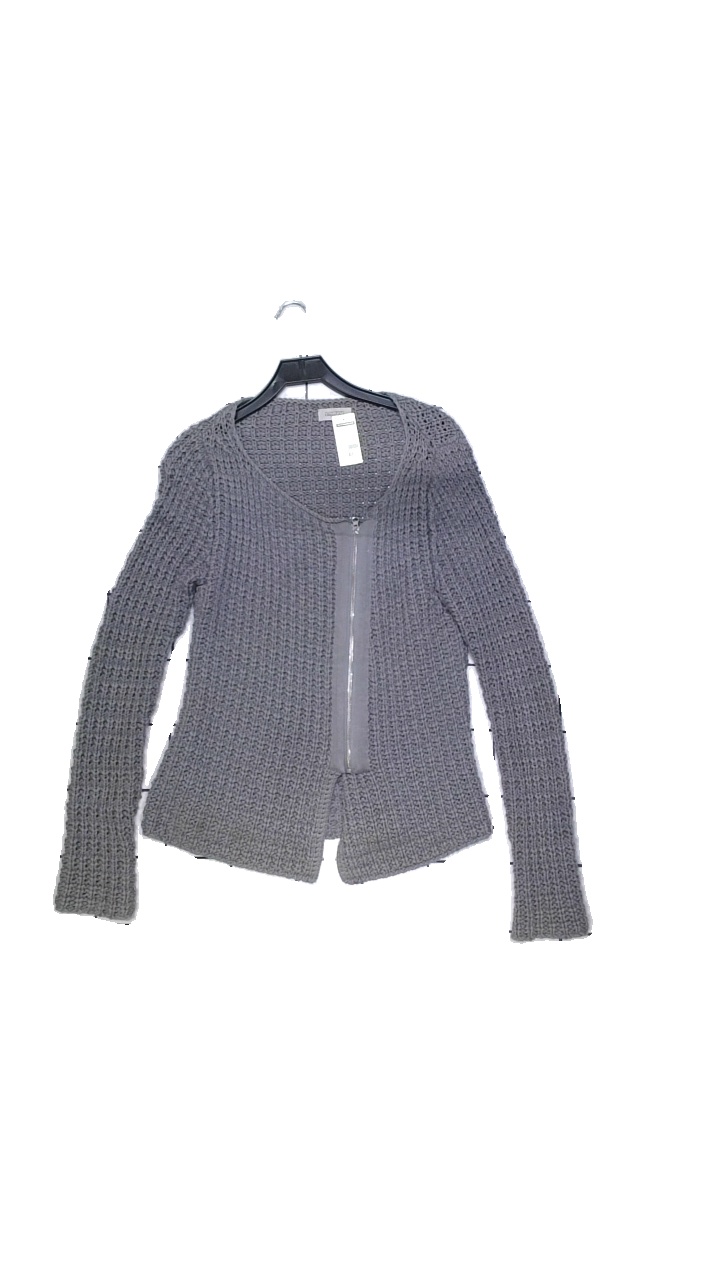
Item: Cardigan (Ladies)
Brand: Hunkydory
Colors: Grey
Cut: Regular, C-collar, Tight
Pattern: Other
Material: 100% cotton
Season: All
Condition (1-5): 3
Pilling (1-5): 4
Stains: Minor
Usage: Reuse
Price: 150-250